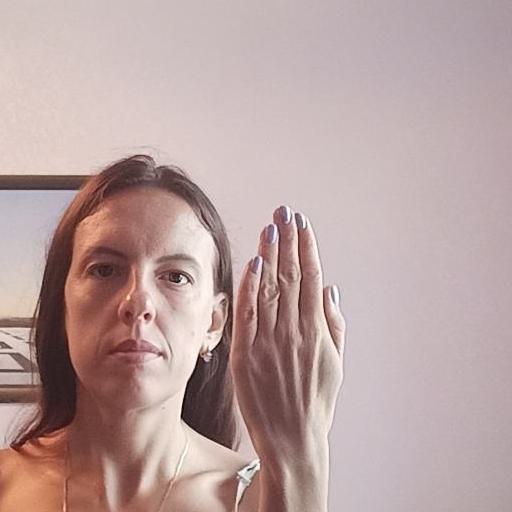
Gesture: stop_inverted